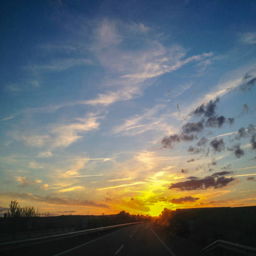
driving on a highway at sunset